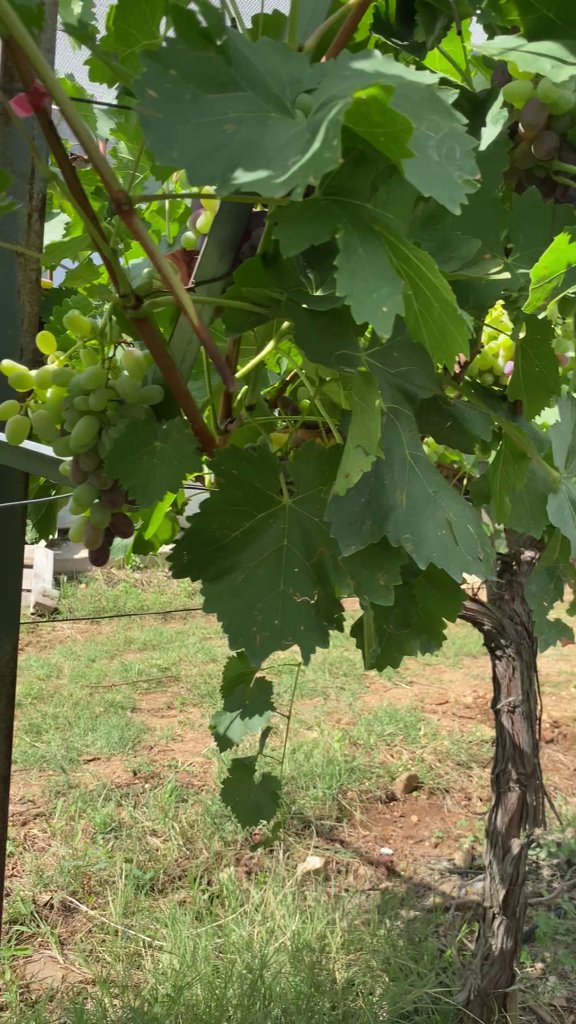
Berries visible: 50
Grape clusters: 2